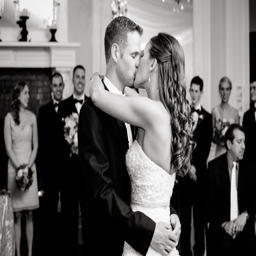
person and groom share a kiss on the dance floor at their wedding .